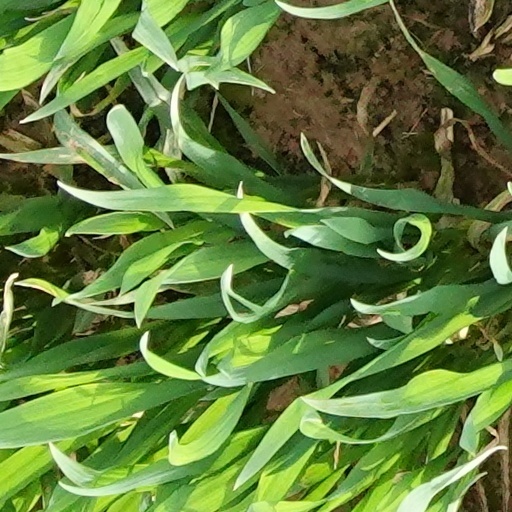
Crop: wheat